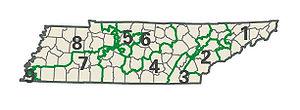
Le district congressionnel est une circonscription électorale pour la représentation au sein de la Chambre des représentants des États-Unis, chambre basse du Congrès des États-Unis. Ils sont actuellement au nombre de 435. Chaque État américain possède un certain nombre de districts, proportionnel à son poids démographique au sein des États-Unis, avec au moins un district par État, nombre revu à chaque recensement, les limites d'un district variant alors en fonction de l'évolution de sa population et du nombre de districts de l'État. Cette proportionnalité reflète qu'au Congrès américain, la Chambre des représentants représente les citoyens américains alors que le Sénat représente lui les États américains.